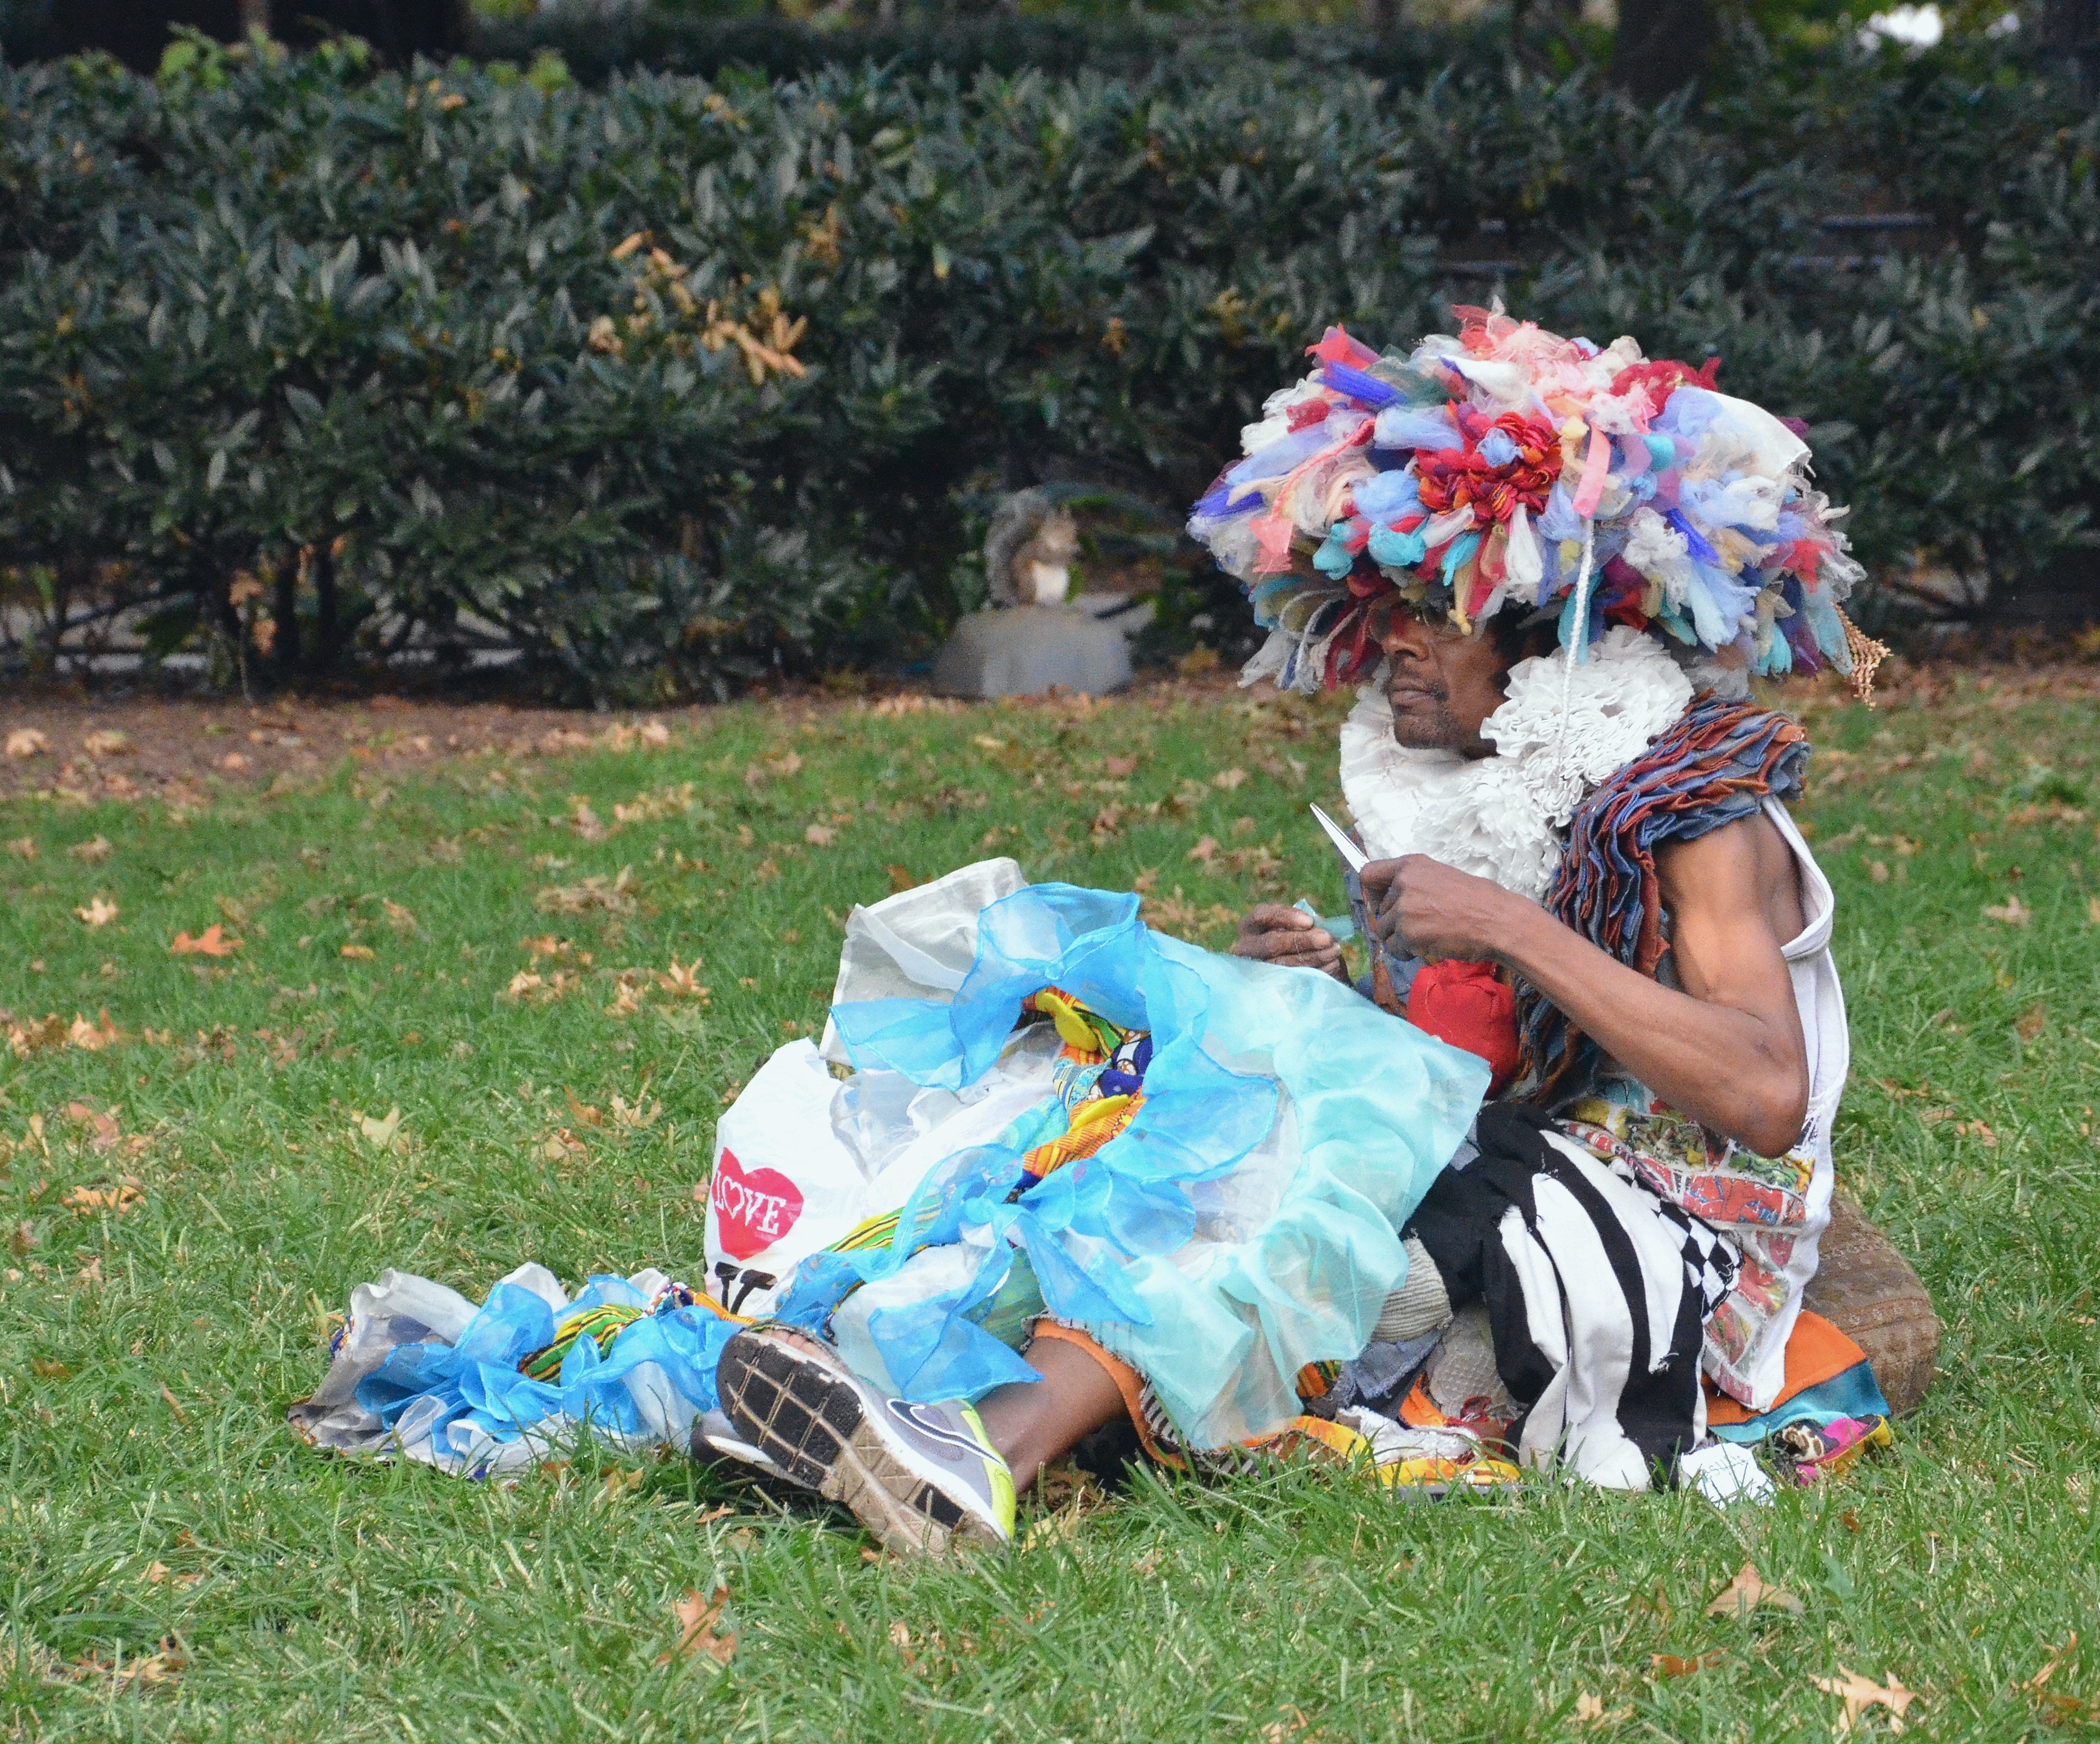
man, nature, grass, person, creative, cold, people, play, flower, new york, alone, dark, wild, live, spring, green, park, hat, colorful, arm, sit, sew, picnic, outside, festival, dress, neglected, crazy, hippie, break, october, clothes, homeless man, union square